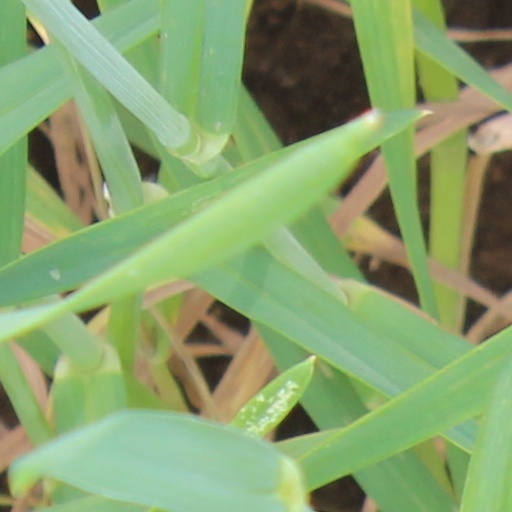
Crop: wheat